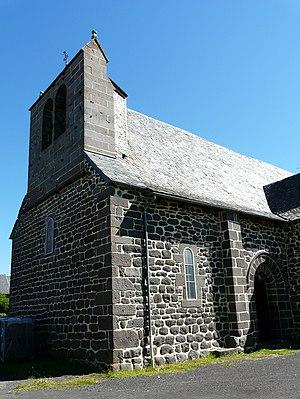
L'église de Sériers, Cantal, France.